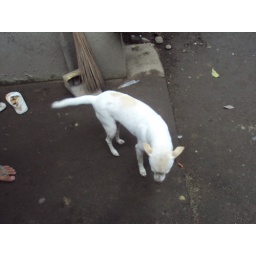
Another dog in the house